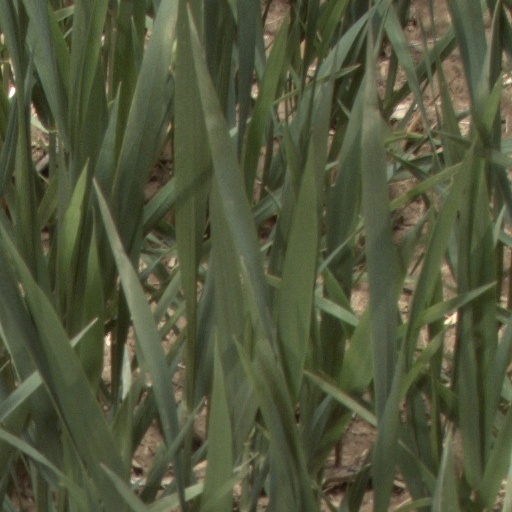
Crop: wheat